CB Breogán

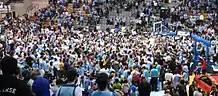
Breogán fans celebrating the promotion to Liga ACB in April 2018.

Founded in 1966, CB Breogán only needed five years to promote for the first time in its history to the Liga Nacional. It played in it from 1971 to 1977, except in the 1974–75 season, before dropping down again to lower divisions. Alfredo Pérez was the league's top scorer in both 1970-71 and 1972–73 seasons. Breogán coexisted with another team from Lugo called La Casera for a while, and even though La Casera had more local players, Breogán was the whole city's preferred team because Lugo's population felt a lot more identified with the club. La Casera disappeared and a few of their players signed for Breogán afterwards.